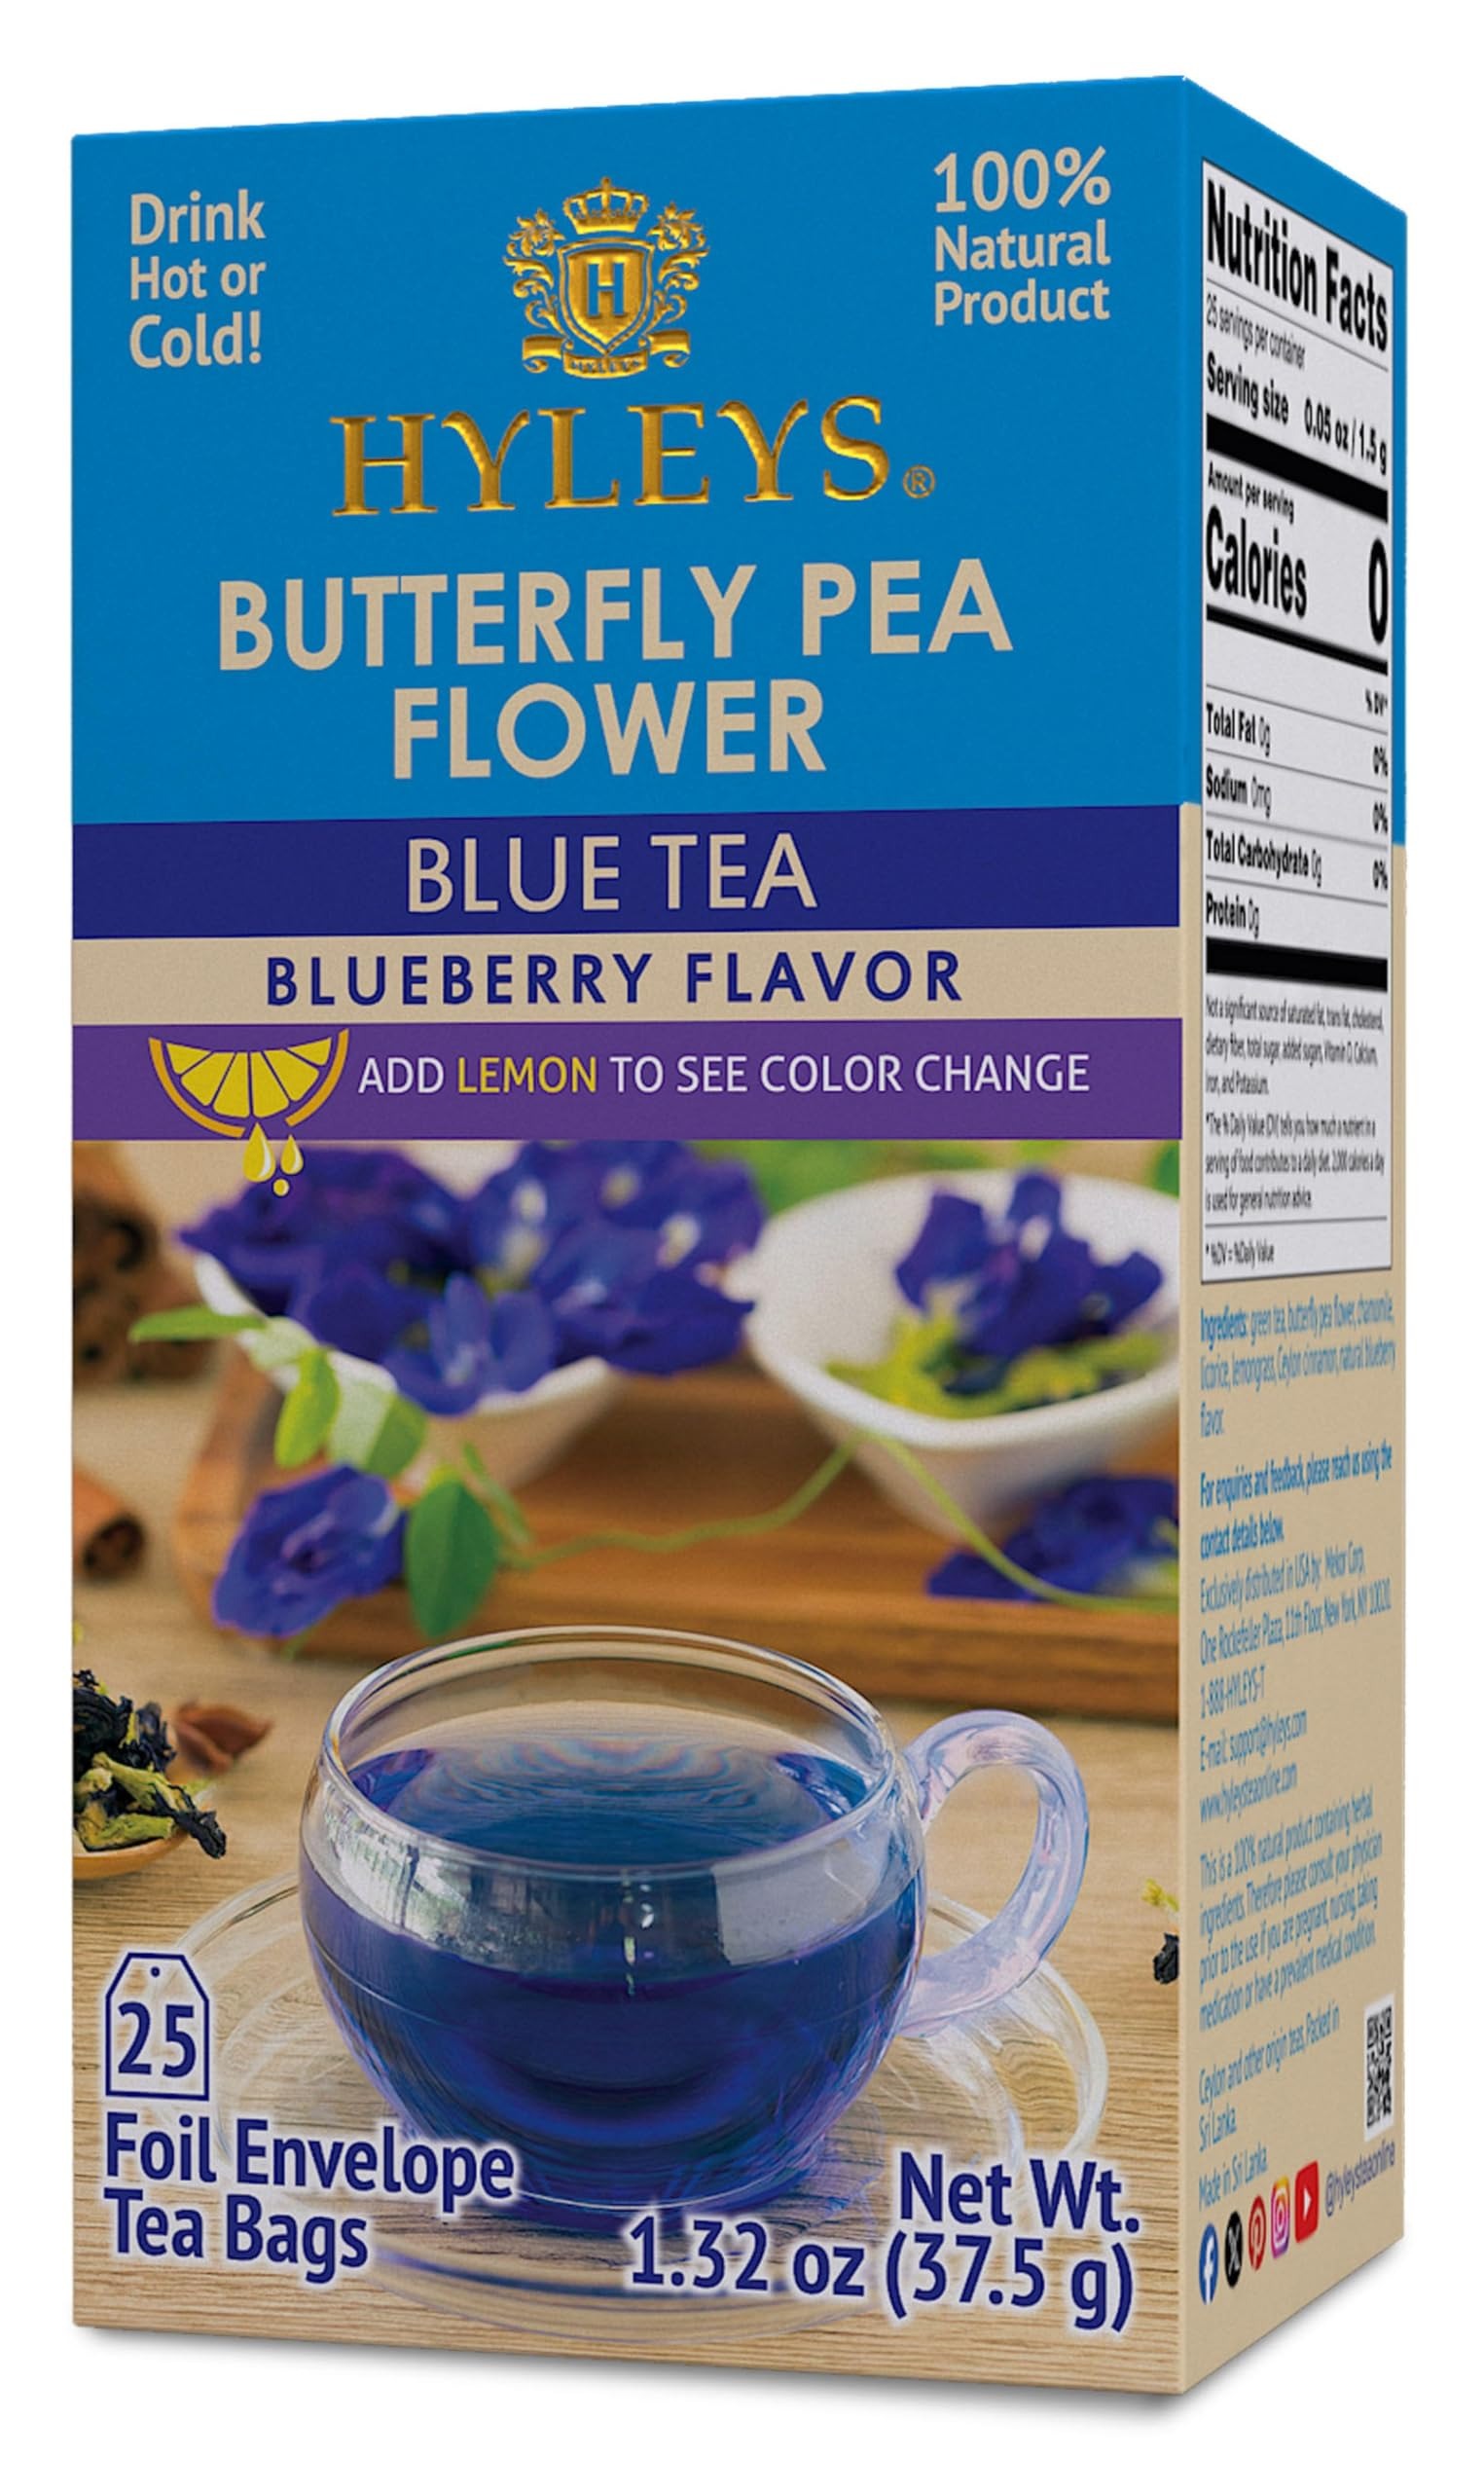
Item Name: Hyleys Butterfly Pea Flower Tea – Blue Tea with Natural Blueberry Flavor – 25 Tea Bags – Green Tea, Chamomile, Cinnamon, Lemongrass
Bullet Point 1: Natural Butterfly Pea Flower Tea: A vibrant blue tea blend made from butterfly pea flower and green tea, known for its natural health benefits and antioxidant properties.
Bullet Point 2: Delicious Blueberry Flavor: Infused with natural blueberry flavor for a refreshing and fruity taste that enhances the unique blend of herbs and spices.
Bullet Point 3: Herbal Ingredients for Wellness: Contains chamomile, licorice, and lemongrass, which help promote relaxation and digestion, making it a great addition to your daily routine.
Bullet Point 4: Ceylon Cinnamon for Flavor & Health: Blended with Ceylon cinnamon, offering a touch of spice and warmth while contributing to overall wellness and a balanced tea profile.
Bullet Point 5: 25 Convenient Tea Bags: Enjoy the benefits of this herbal blend with 25 individually packed tea bags, making it easy to brew and enjoy anytime.
Value: 25.0
Unit: Count

Price: 10.01